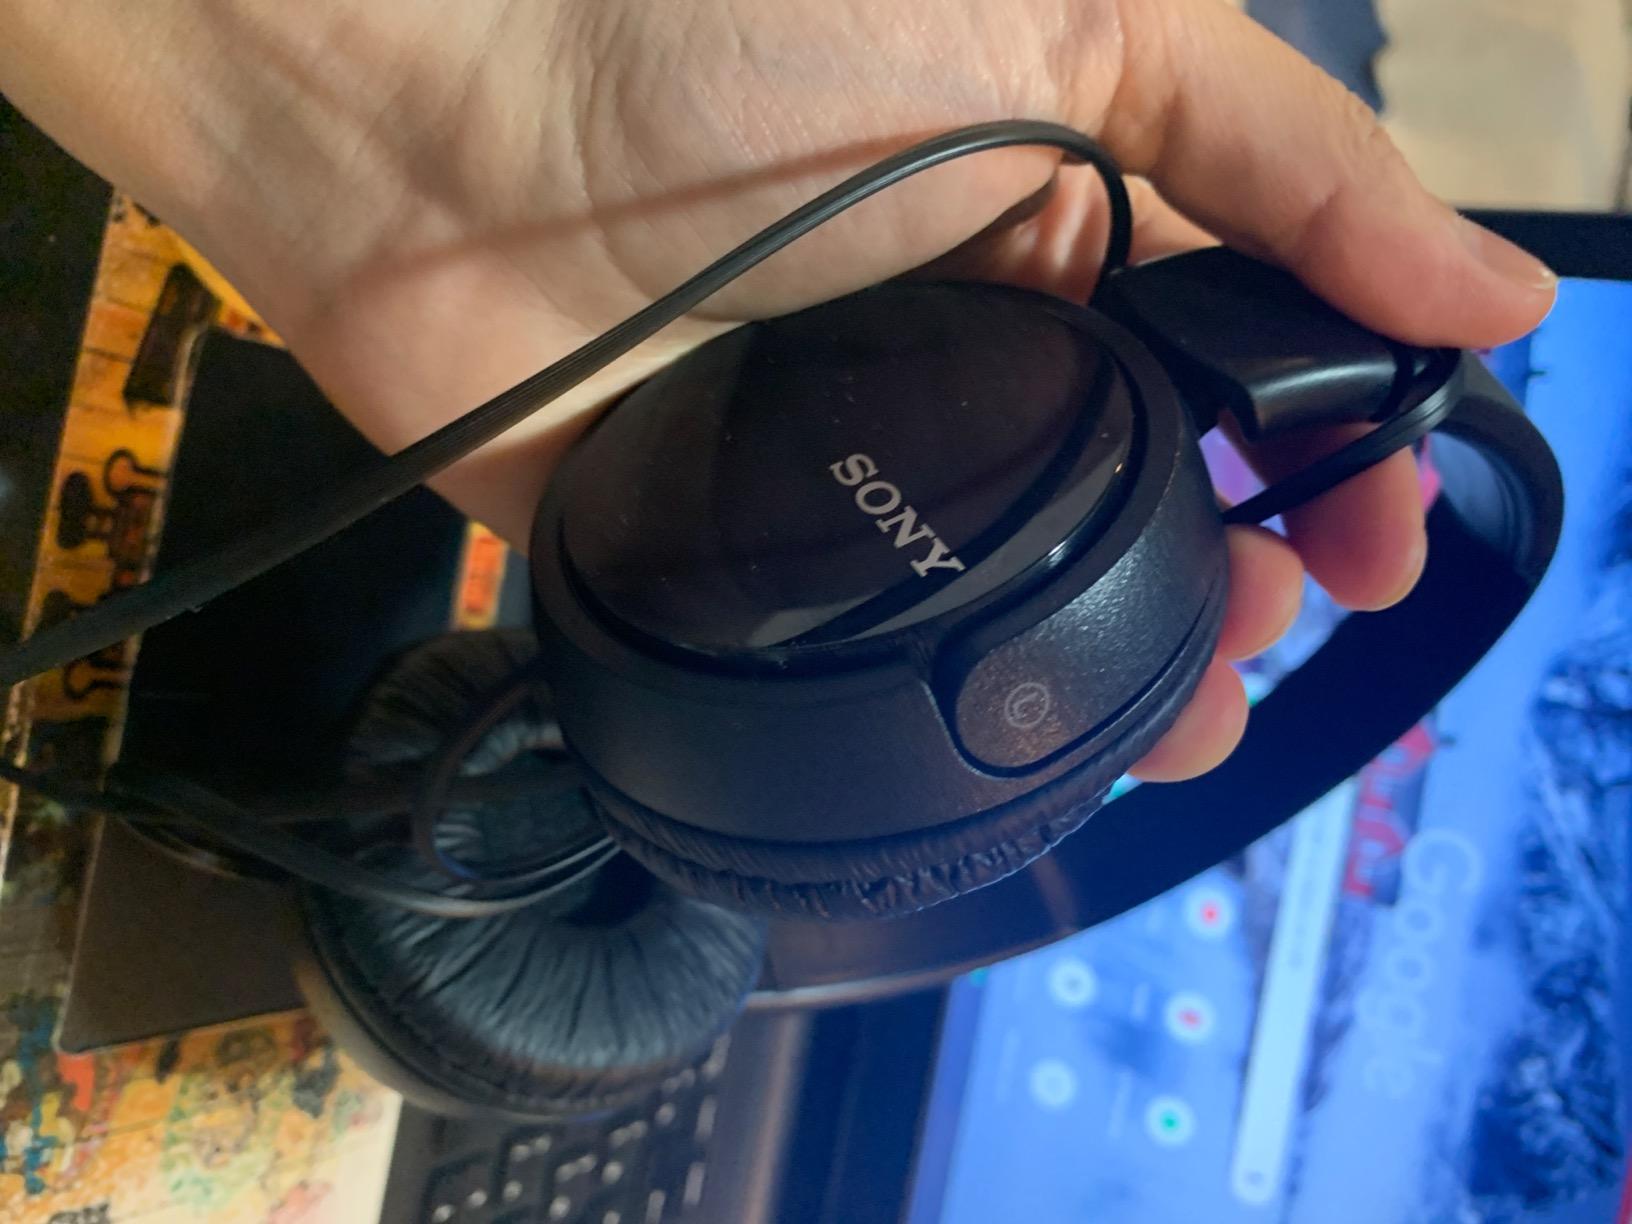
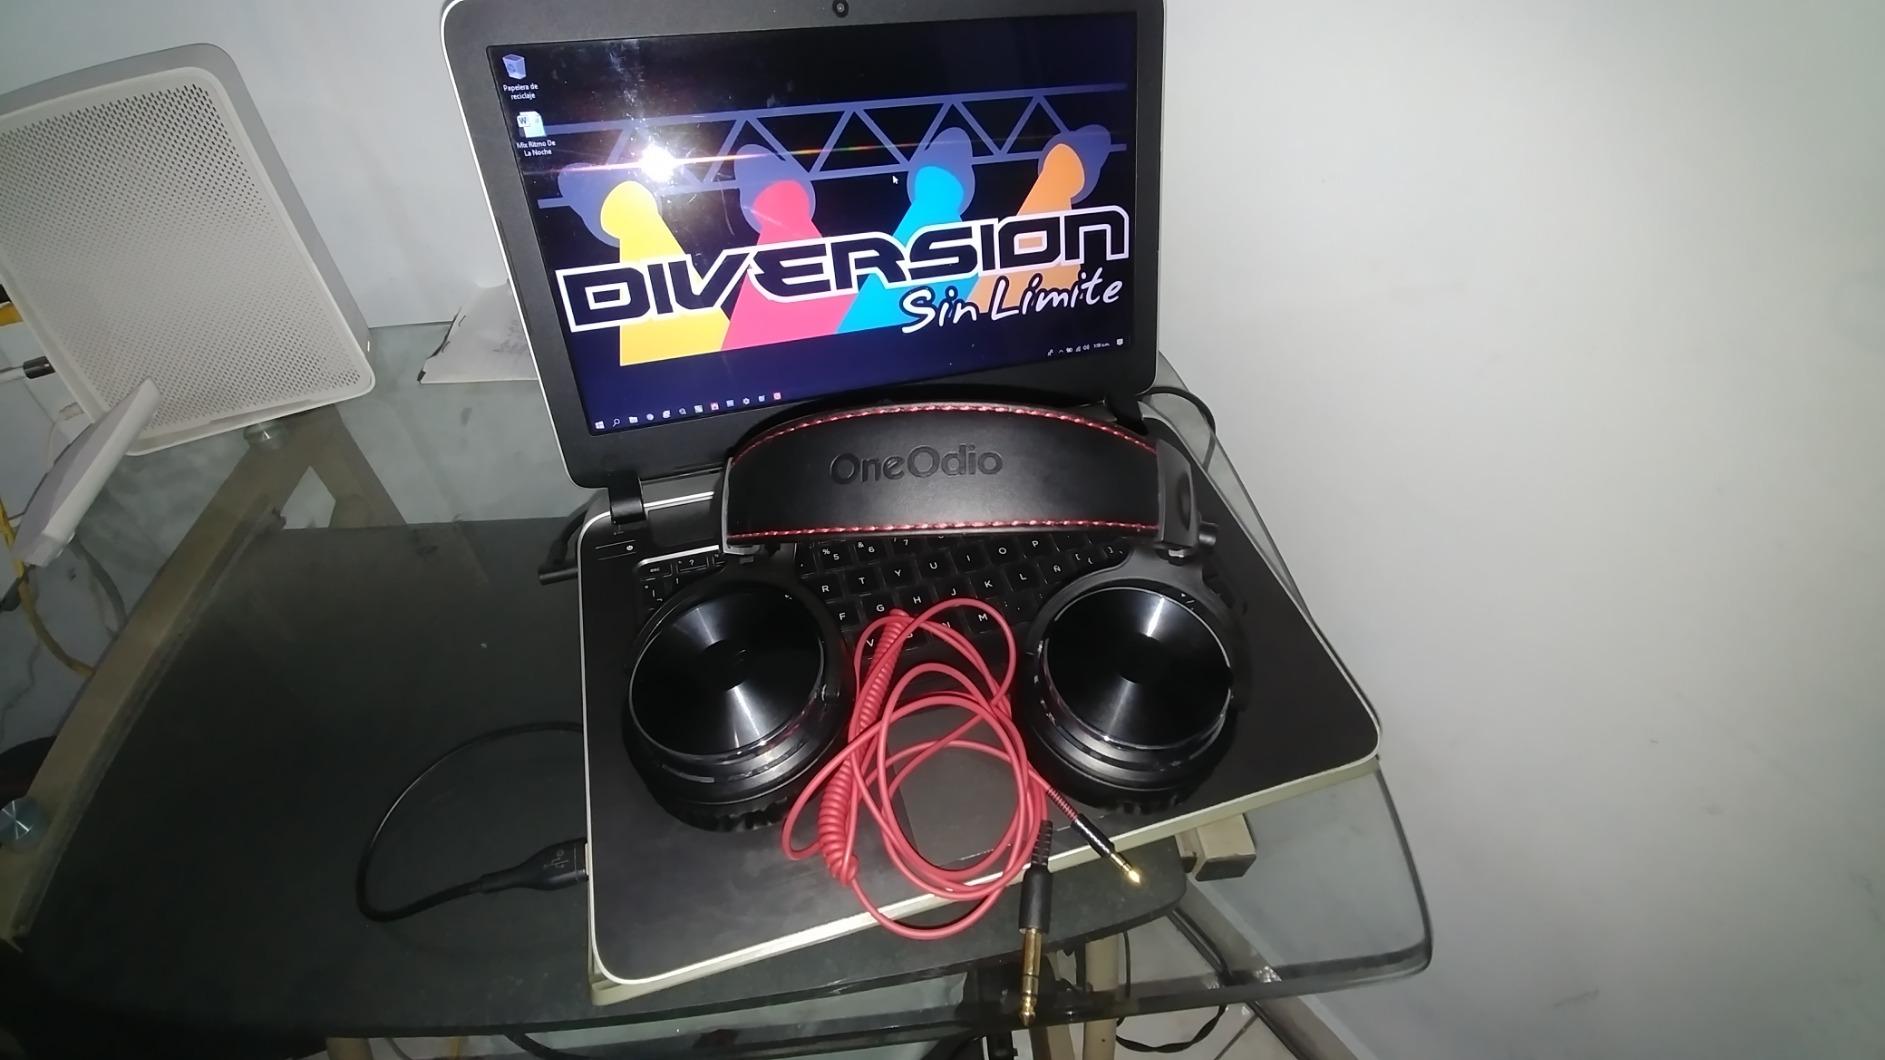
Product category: headphones
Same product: no